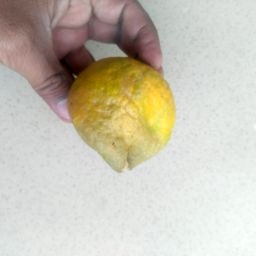
Fruit: Orange
Quality: Bad